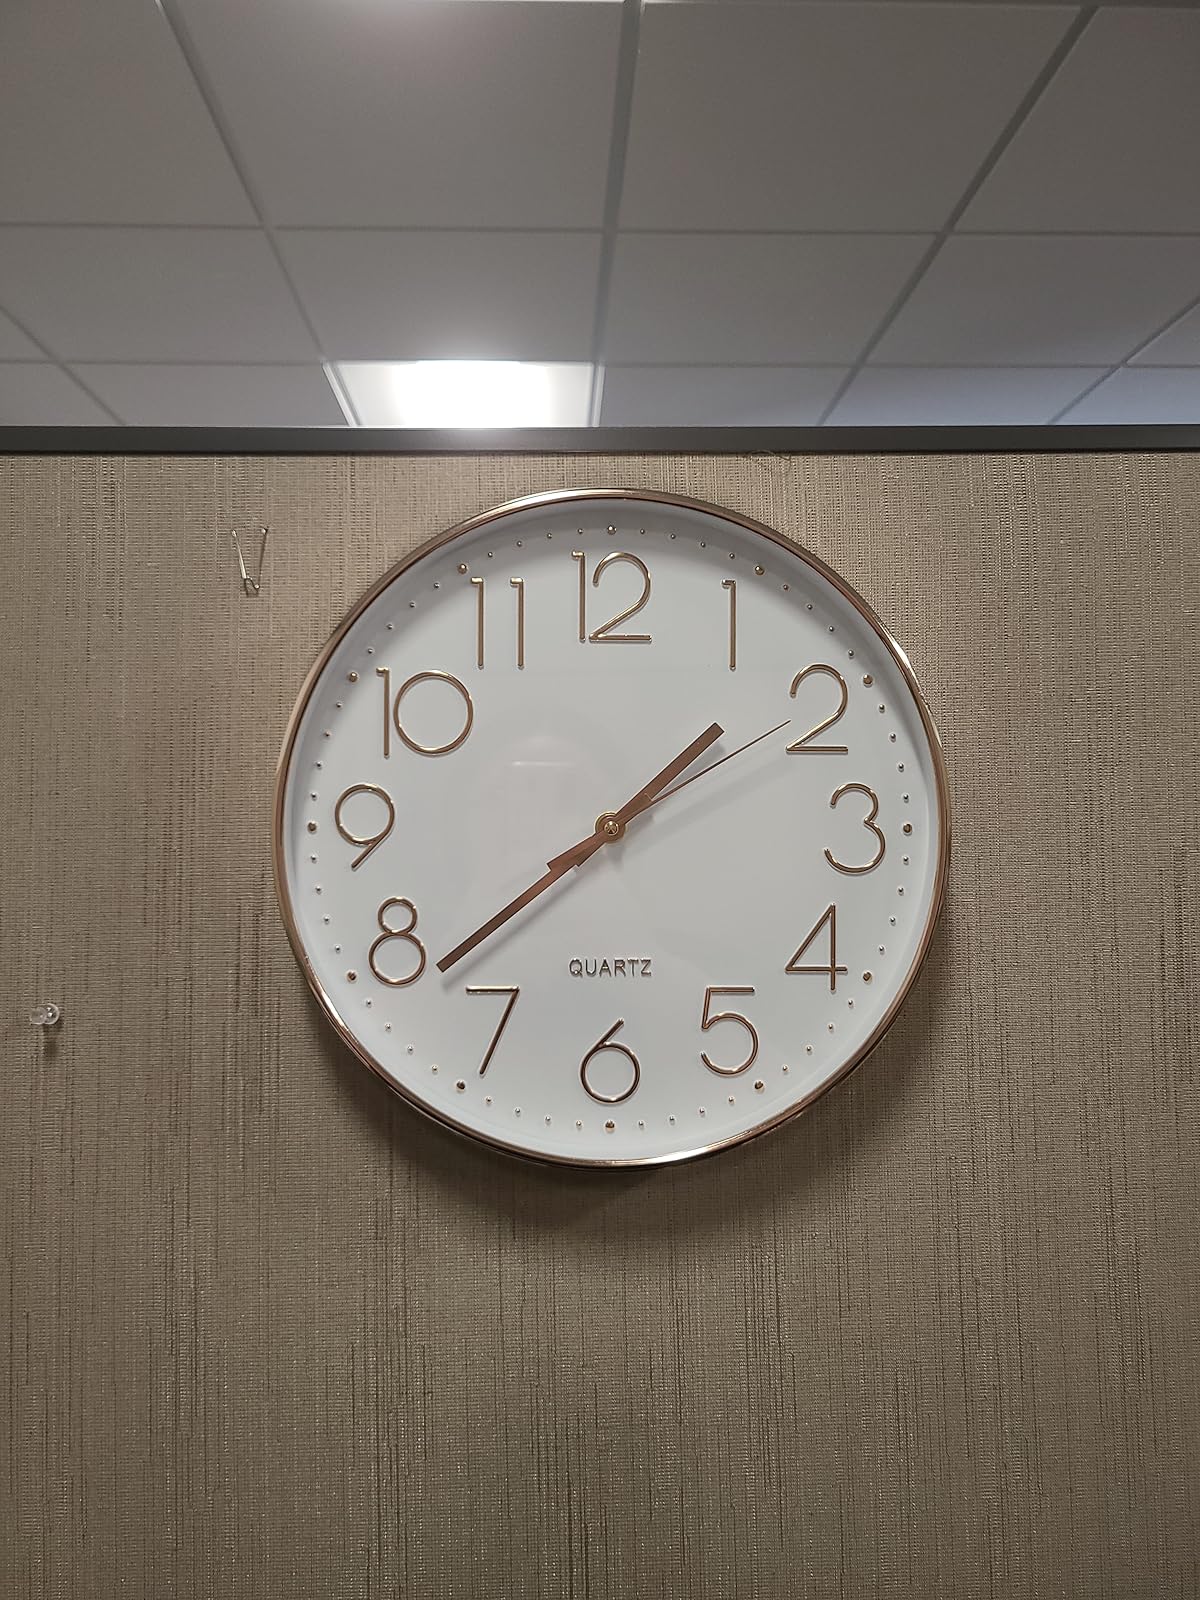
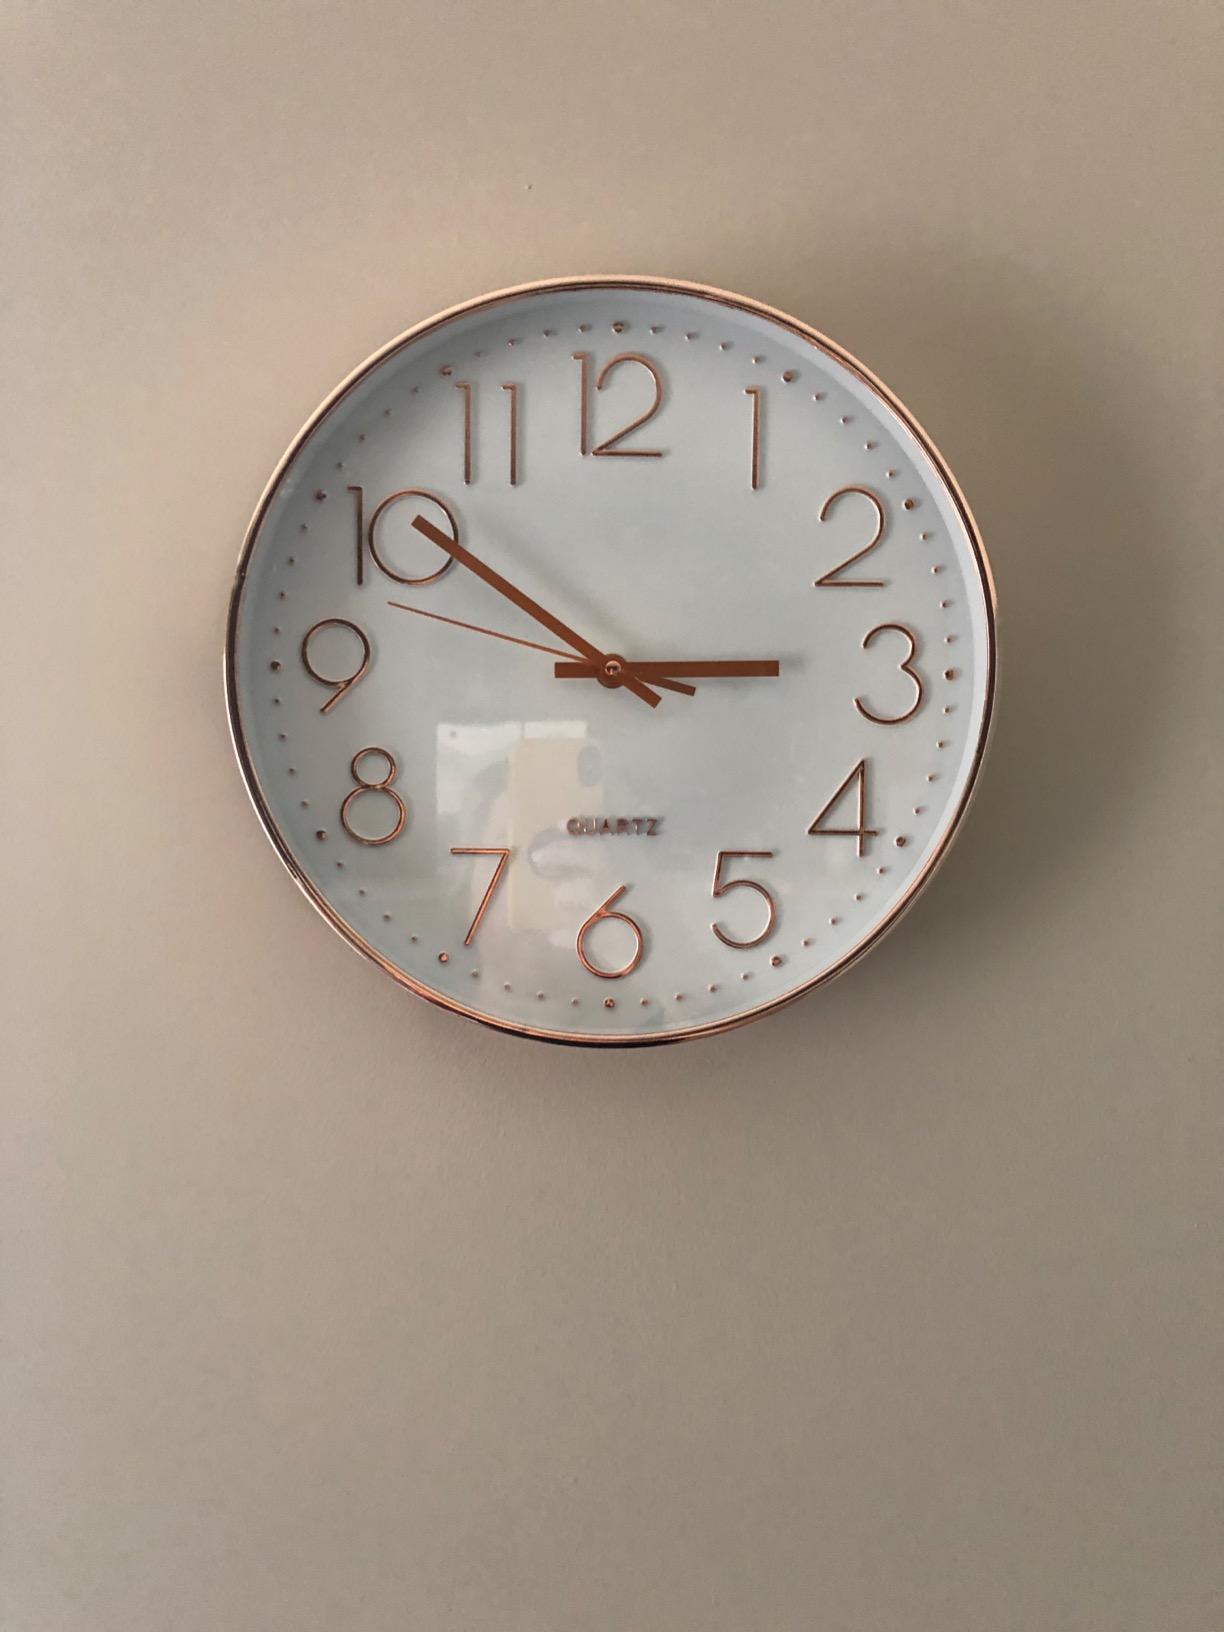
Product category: clock
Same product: yes